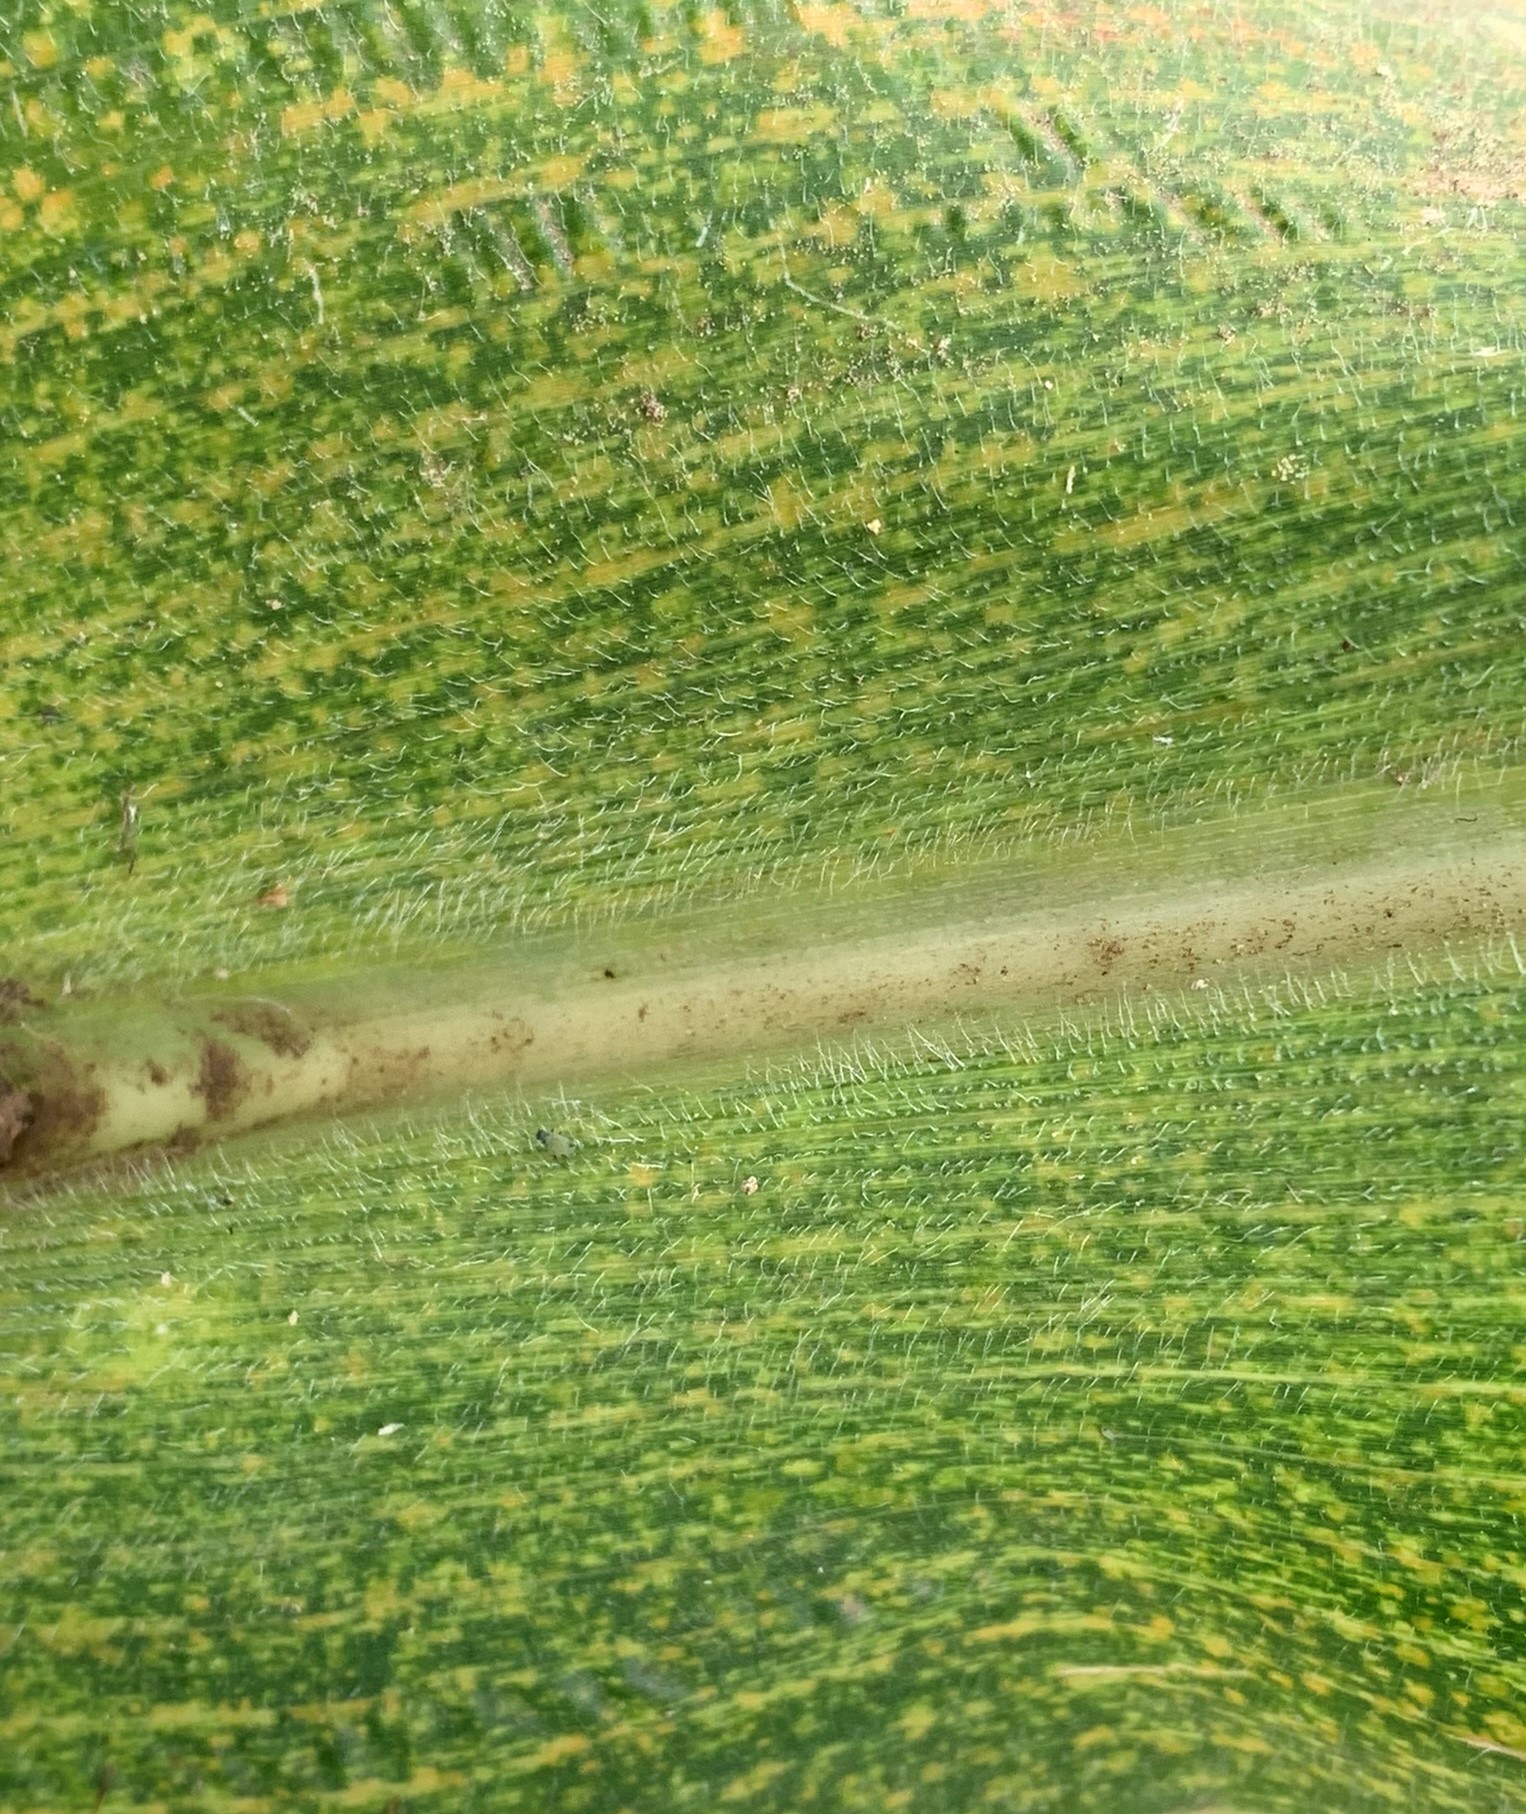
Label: MLN